U.S. Route shield

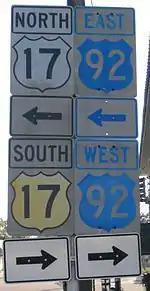
Yellow and blue US 17 and US 92 shields

Several states have experimented with variations on the U.S. Route shield to aid in navigation. Some have used color to denote additional information besides just the route class and number. Arizona experimented with colors indicating the signed cardinal direction of the highway (orange for north, green for south, brown for east, and blue for west). Florida, too, used colored signs for its U.S. Highways beginning in 1956, with each highway retaining a single color for its entire length in the state. No two routes using the same color crossed, though an extension of US 192 took it to US 27 (both green). In the 1980s the MUTCD was revised so that these signs were no longer eligible for federal funds. On August 27, 1993, the decision was made to stop producing colored signs. In California, the design is more like the pre-1961 version. The design has no black background on their U.S. Highway shield. It is instead designed with a white shield with a black outline. Centered on the top are the letters "US". Some states that are part of the Appalachian Development Highway System feature U.S. Highway signs with blue numbers on a white shield, set against a blue background.